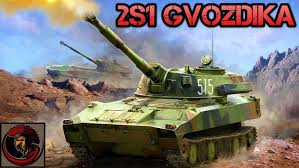
Label: 2S19_MSTA